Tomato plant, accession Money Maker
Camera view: tilt-top (135 deg); turntable rotation: 240 degrees
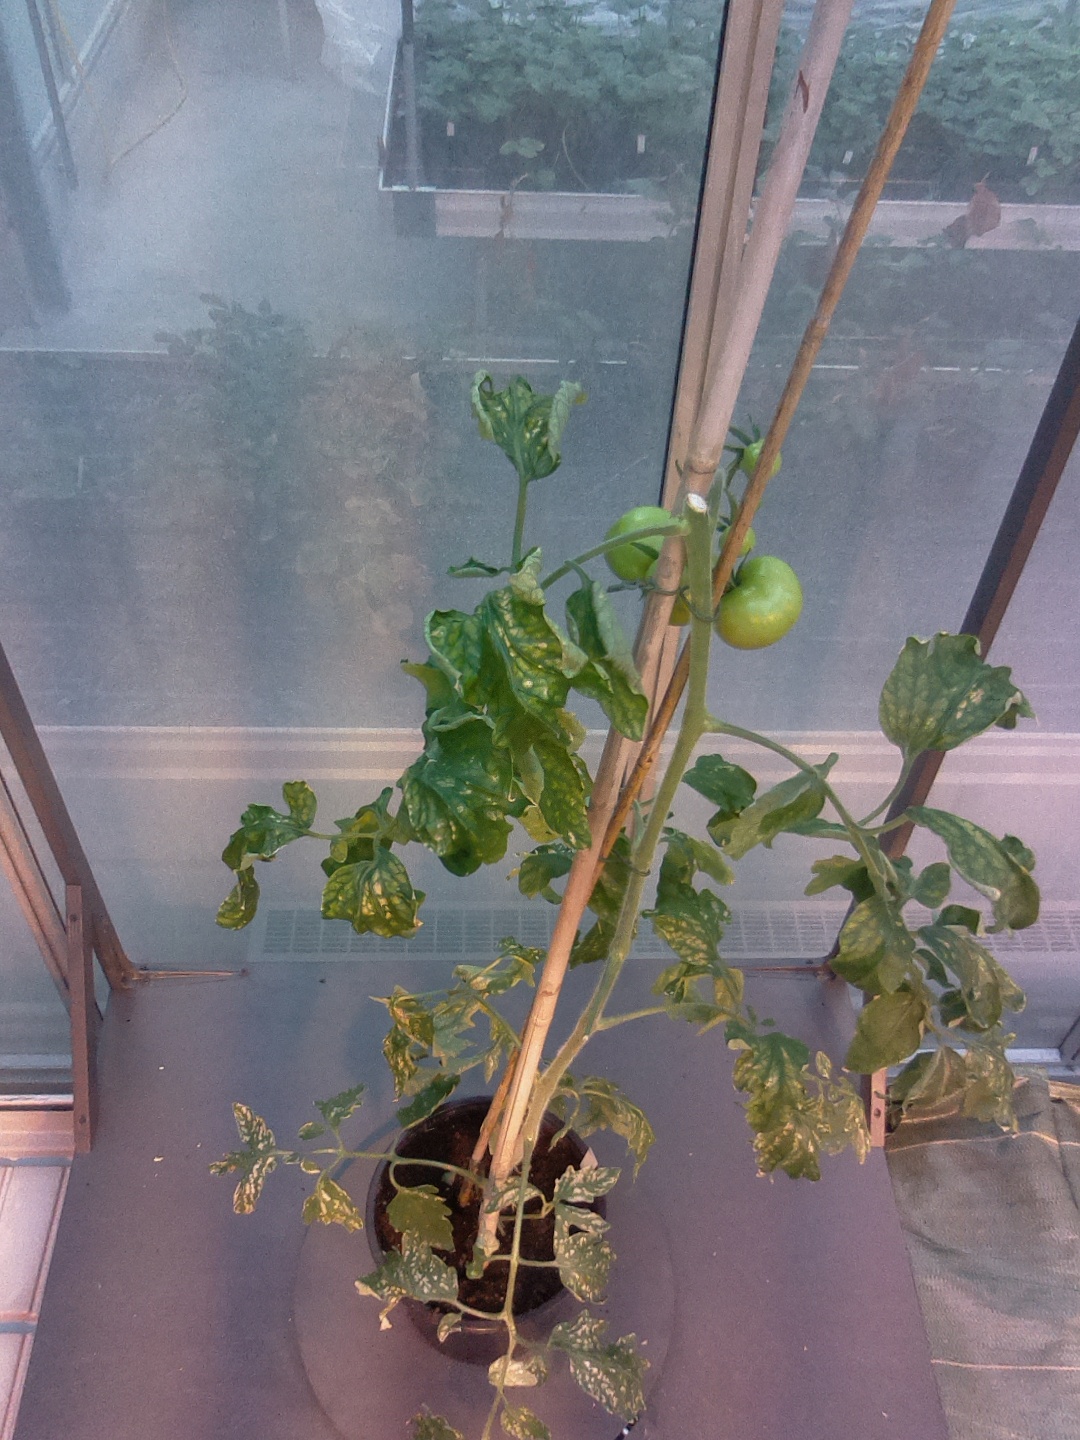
BBCH growth stage 76: 60%-70% of final fruit size